Eisenach West station

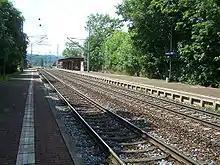
Eisenach-West platforms (2008)

During the First World War, "Eisenach-West" was upgraded during a reorganisation of the hierarchy of railway operations (the introduction of military express trains) to allow the substantial dismantling of the marshalling yard of Eisenach station. The urgently needed facilities of the freight yard were built in the 1920s. At the beginning of the 1930s, an industrial railway was built from the West station to the new Eisenach gasworks. From August 1939, the transport capacity was also substantially increased by the optimising of the timetables for passenger and freight trains, partly at the urging of the potash industry in the Werra potash district. A railway postal service was operated at Eisenach-West station.